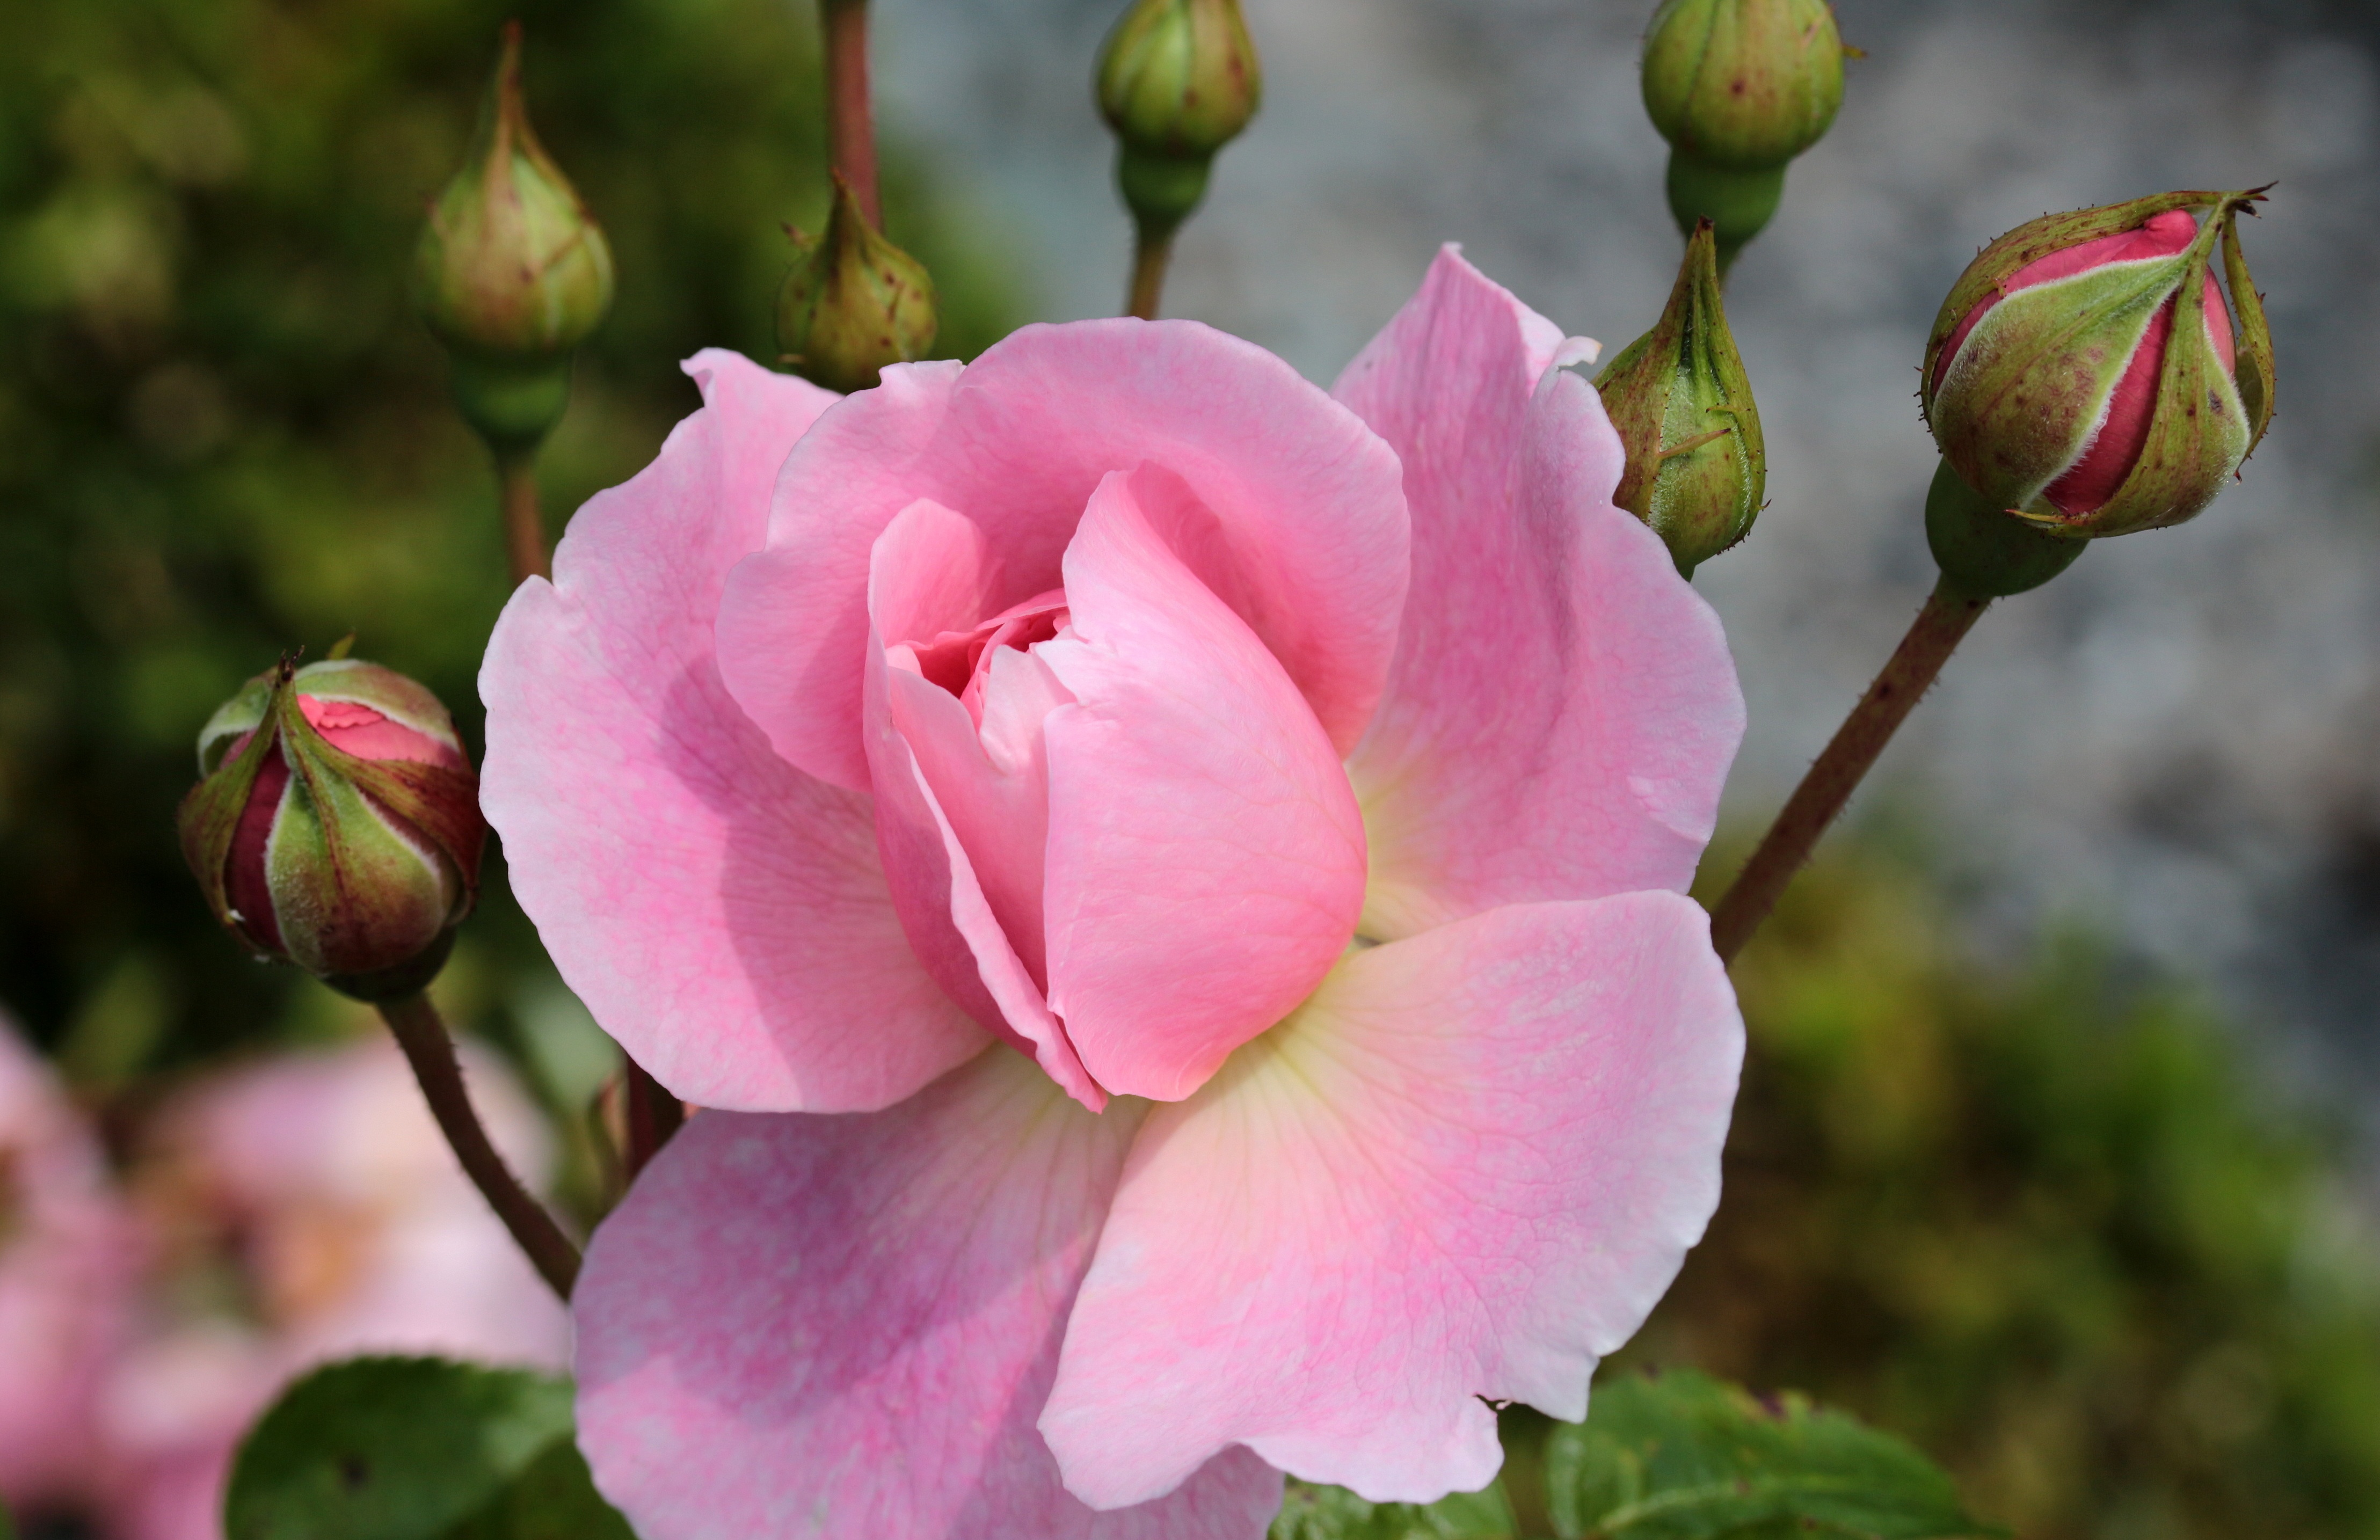
nature, blossom, plant, flower, petal, bloom, summer, rose, botany, garden, pink, flora, shrub, beauty, bud, fragrance, rose bloom, macro photography, flowering plant, garden roses, rose family, rose bud, land plant